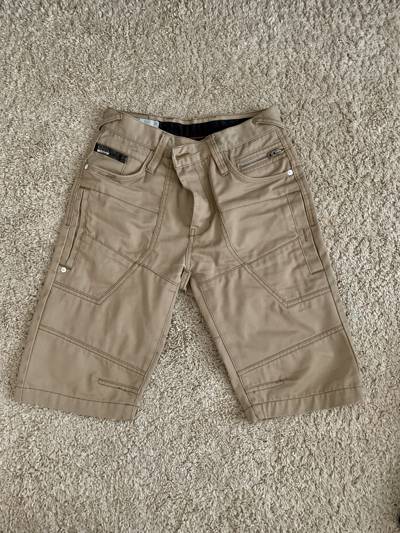
Waste category: clothes